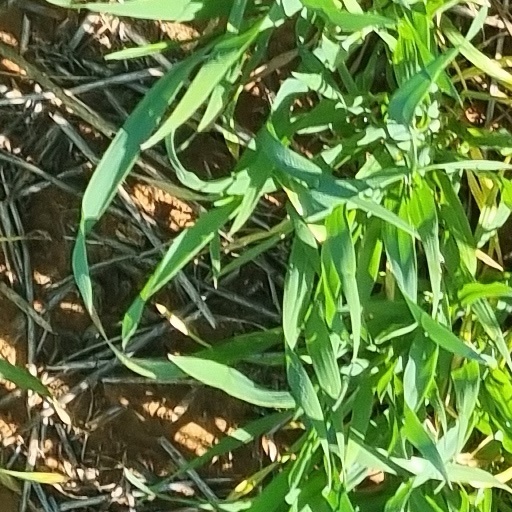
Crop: wheat